Liborio Brieba

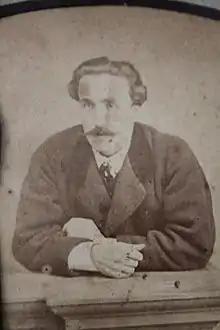

Liborio Brieba Pacheco (1841 - 1897) was a Chilean writer, schoolteacher, journalist and engineer born in Valparaíso.